Question: Please indicate a possible affordance area of baseball bat that can be used for swinging
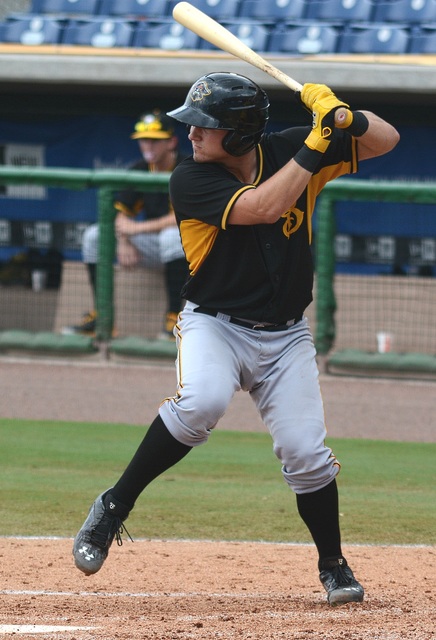
Answer: [273.015, 65.513, 349.471, 131.217]